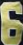
Number: 6